1979 Salvadoran coup d'état

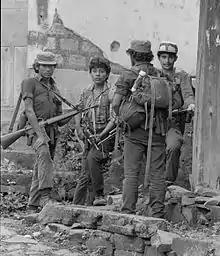
ERP combatants in Perquín in 1990

In the weeks directly following the coup, thousands of civilians marched in the streets of San Salvador. They occupied churches and gathered around government buildings, demanding that the junta release information of all those who had disappeared under the military regime. They also demanded the lowering of rent prices, a raise in wages, and the institute of land reform. Despite ORDEN being officially dissolved by the junta in October 1979, its former paramilitary forces continued to operate during the civil war. Archbishop Óscar Arnulfo Romero y Galdámez cautiously endorsed the junta which was established stating that the junta's goals of reform were good willed, but he warned that "beautiful promises are not dead letters."